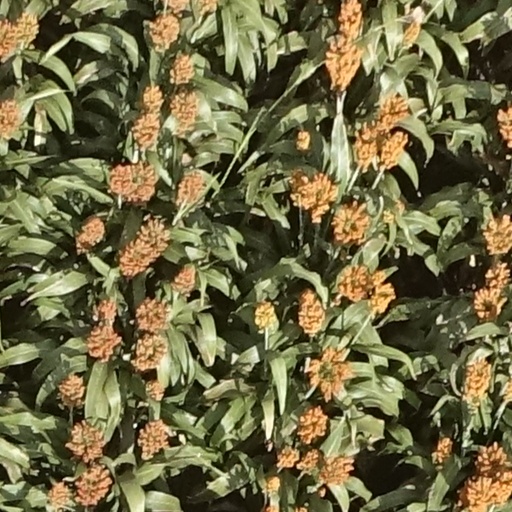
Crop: sorghum